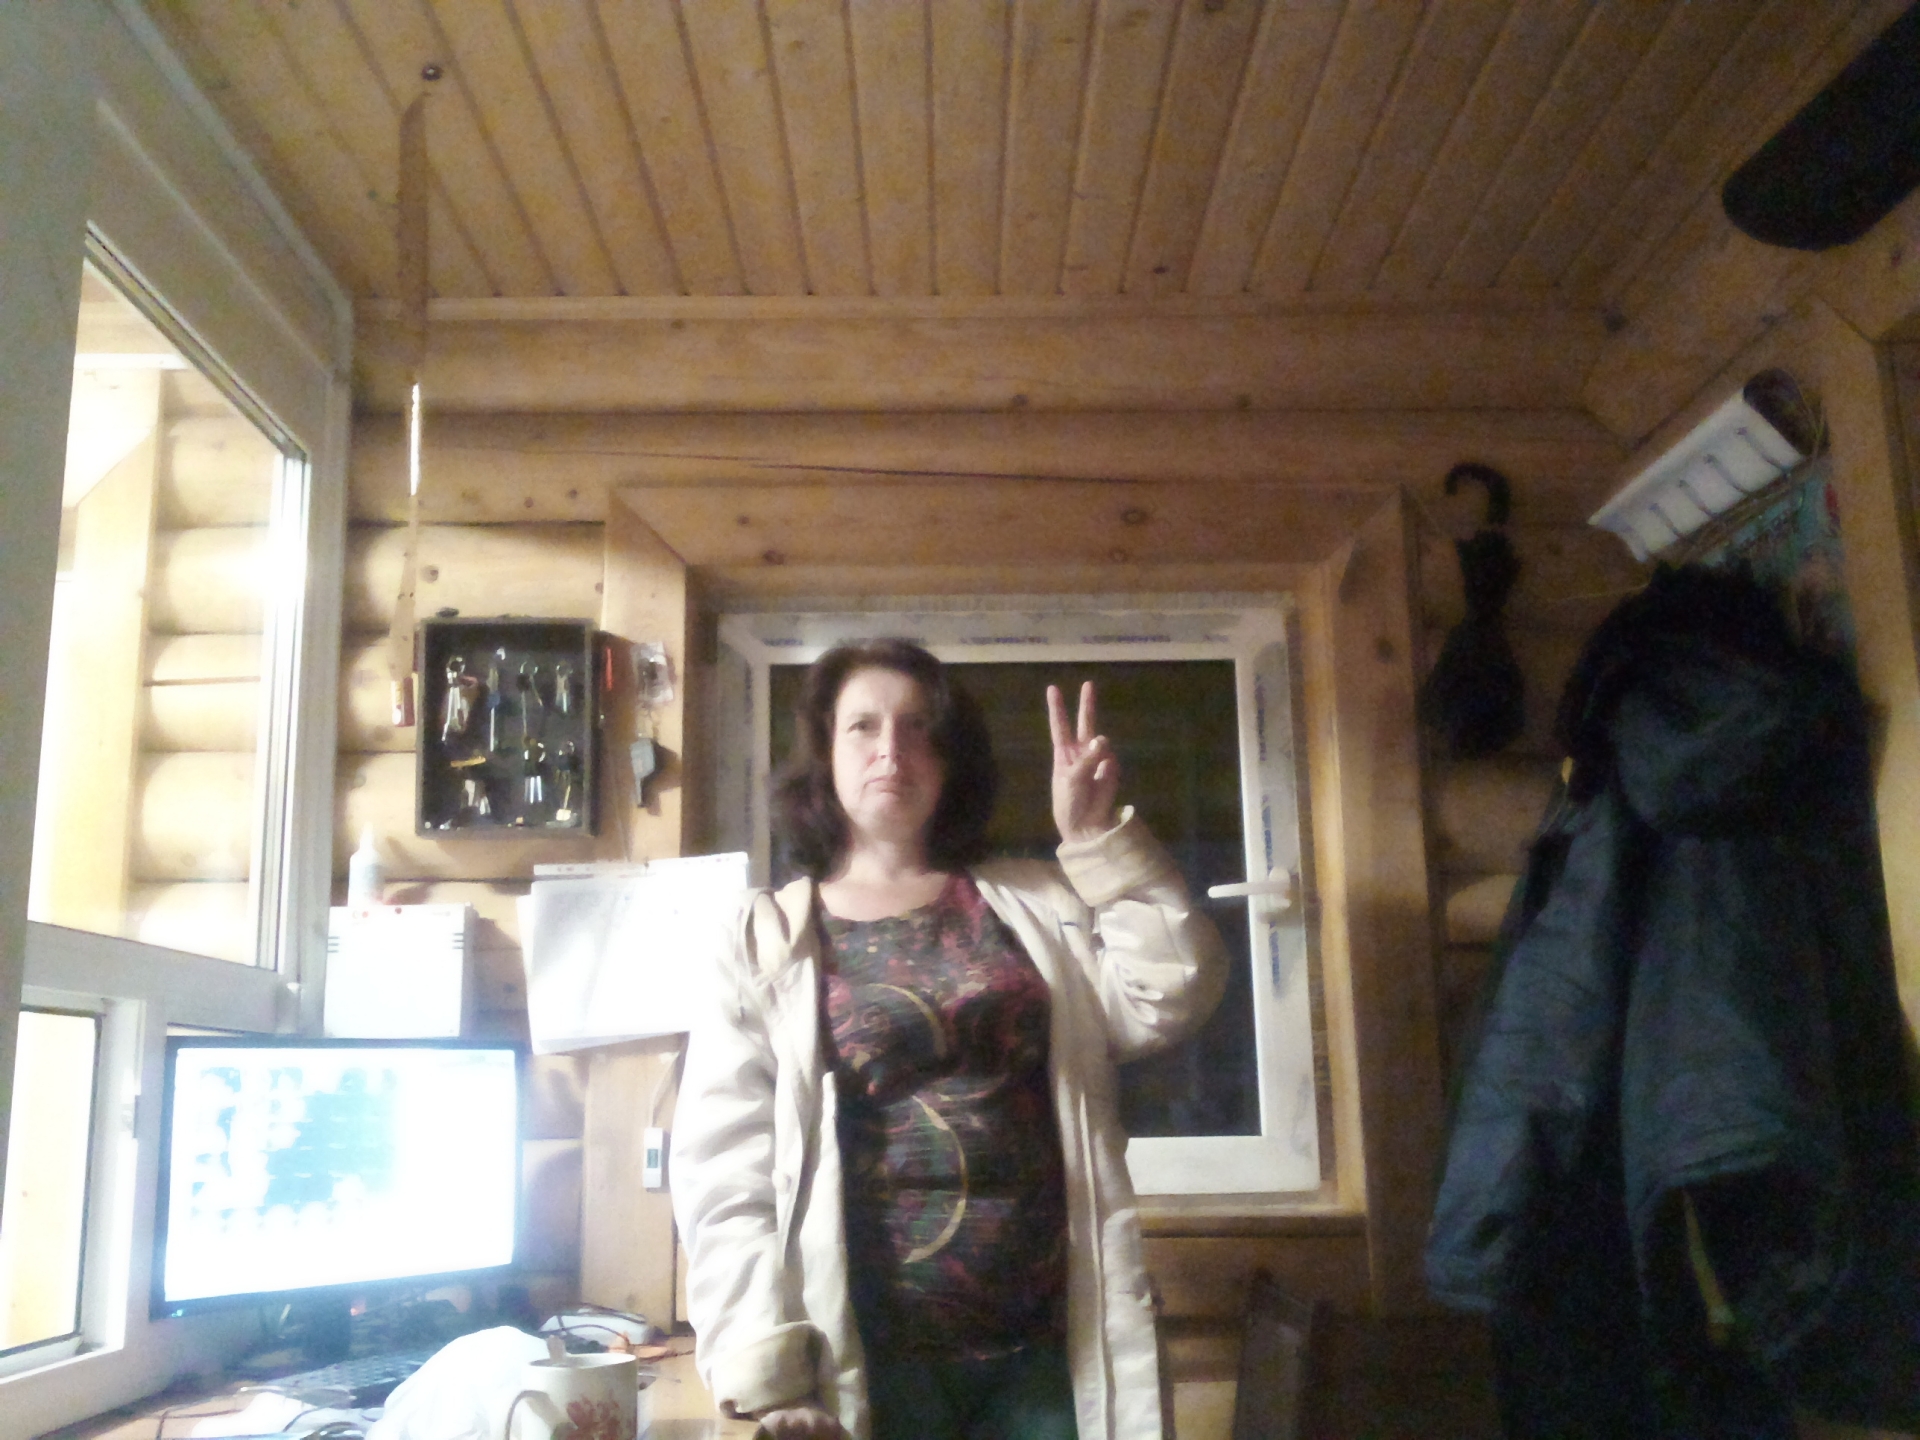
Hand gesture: peace